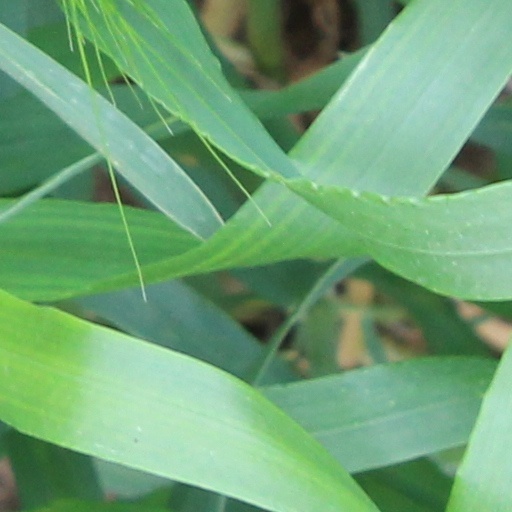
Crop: wheat